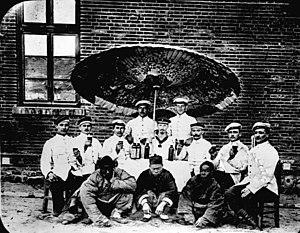
Les Troupes coloniales et indigènes allemandes constituent la force armée chargée de la protection et de la défense de l'Empire colonial allemand entre les années 1890 et 1918. Elles prirent notamment part à la Première Guerre mondiale au terme de laquelle elles disparurent après la défaite militaire de l'Empire allemand et le partage de ses colonies entre les nations alliées.